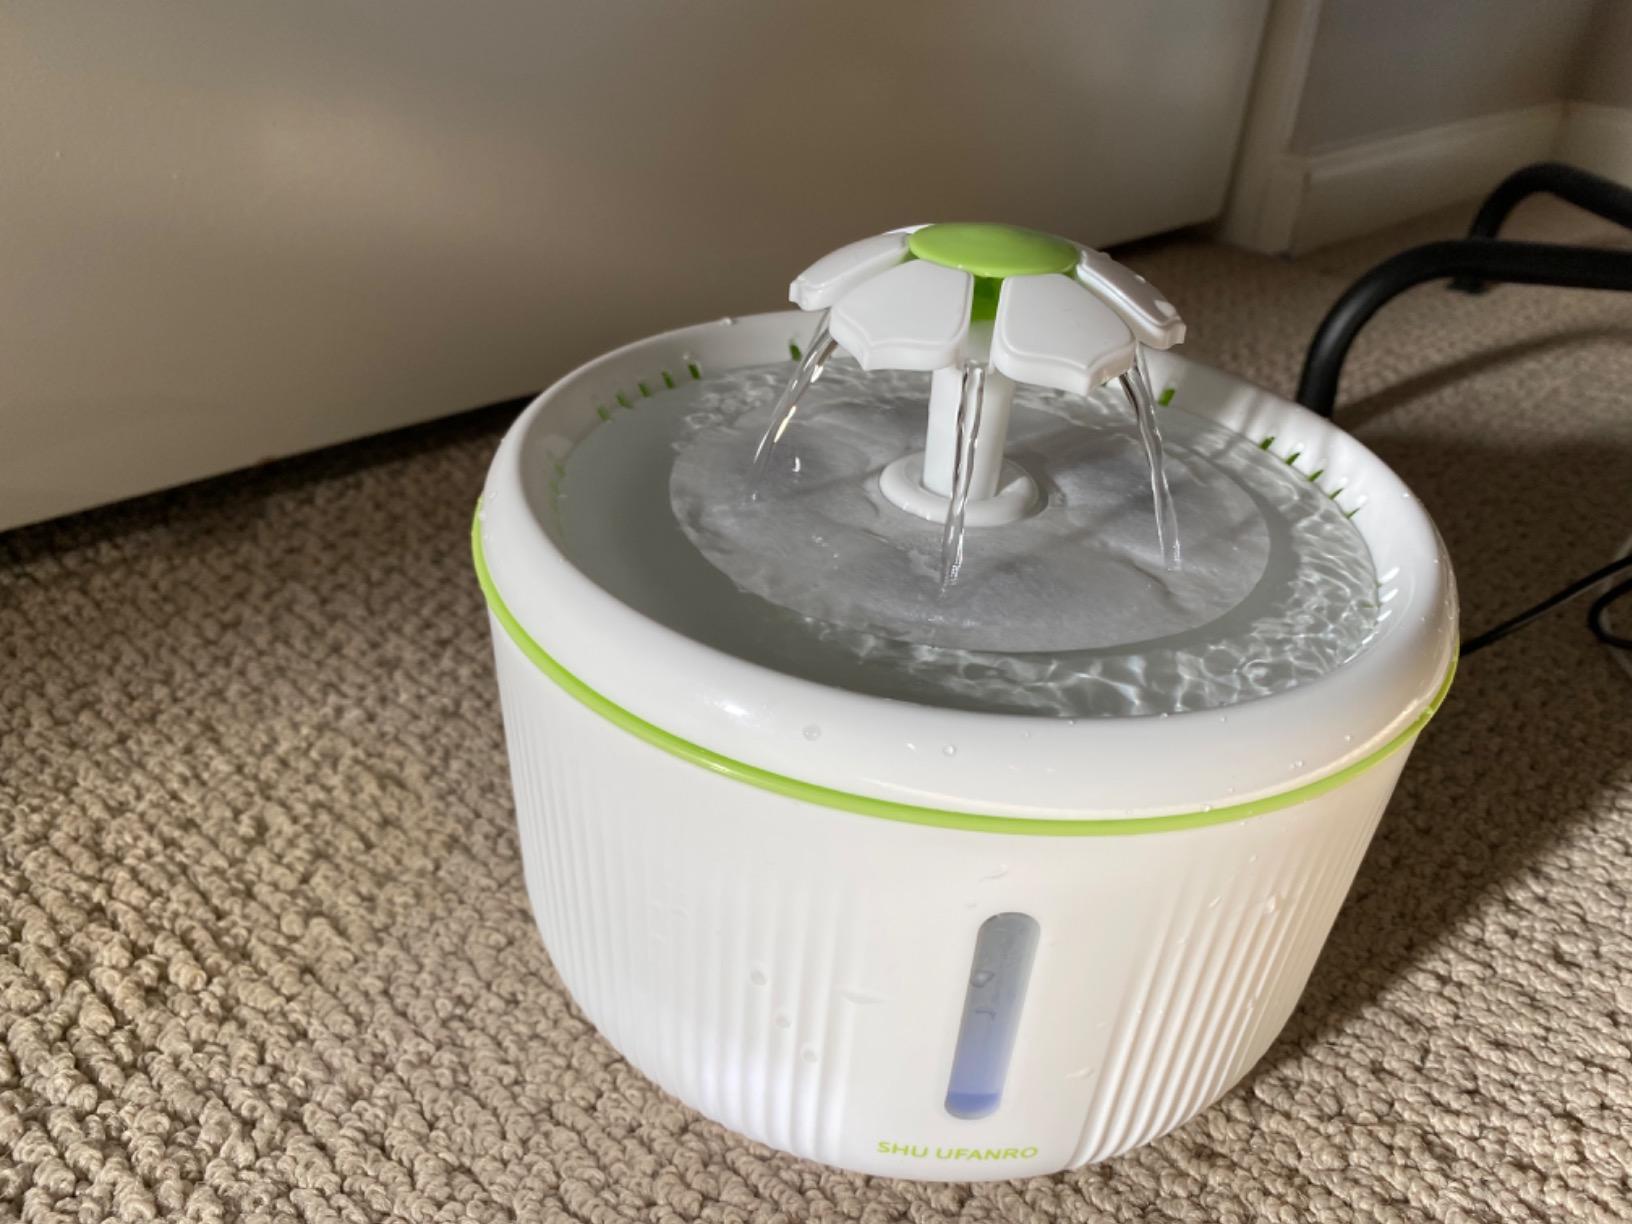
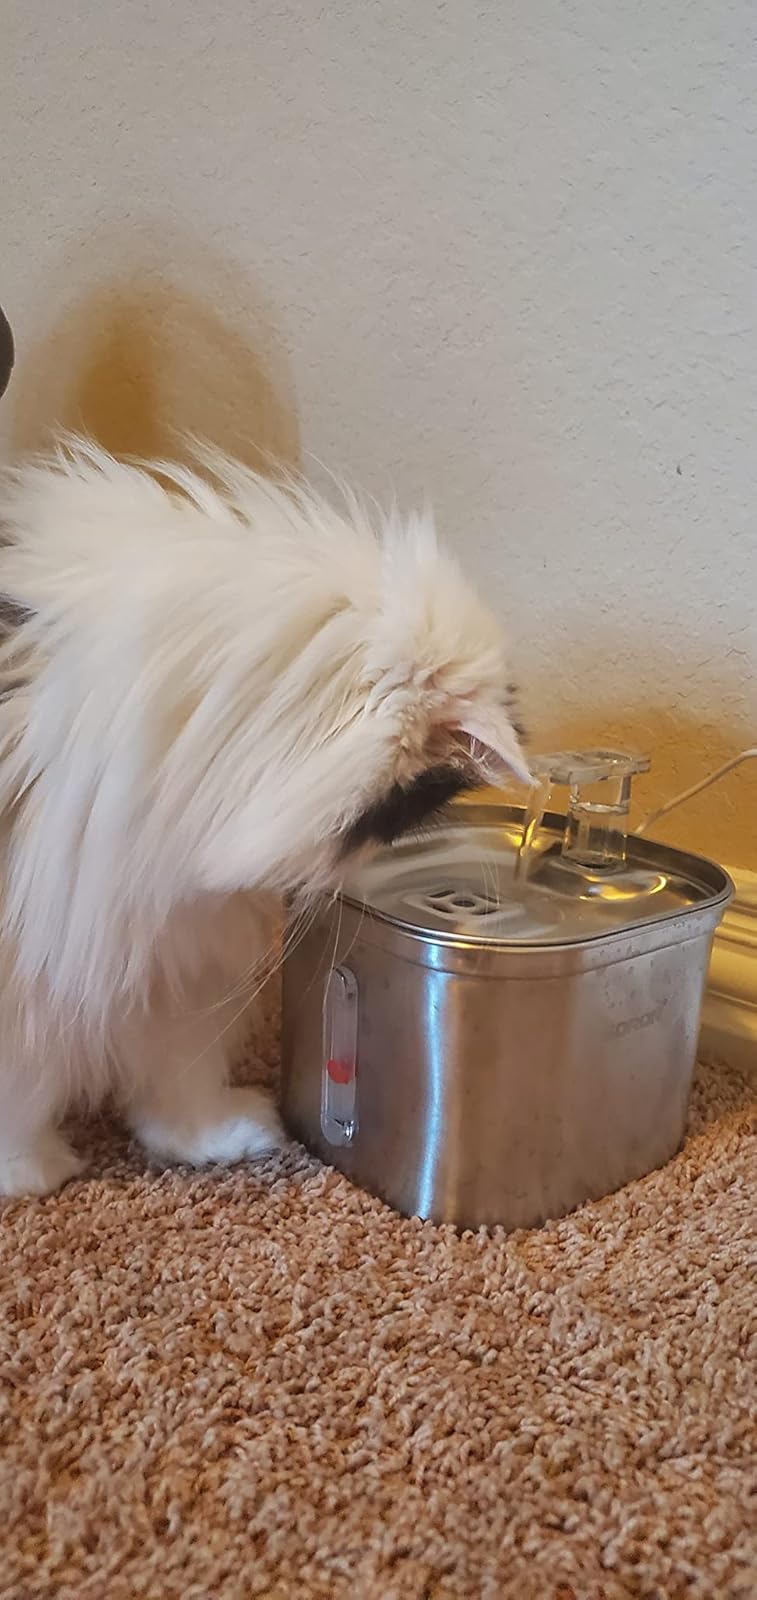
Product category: items_bowl
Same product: no